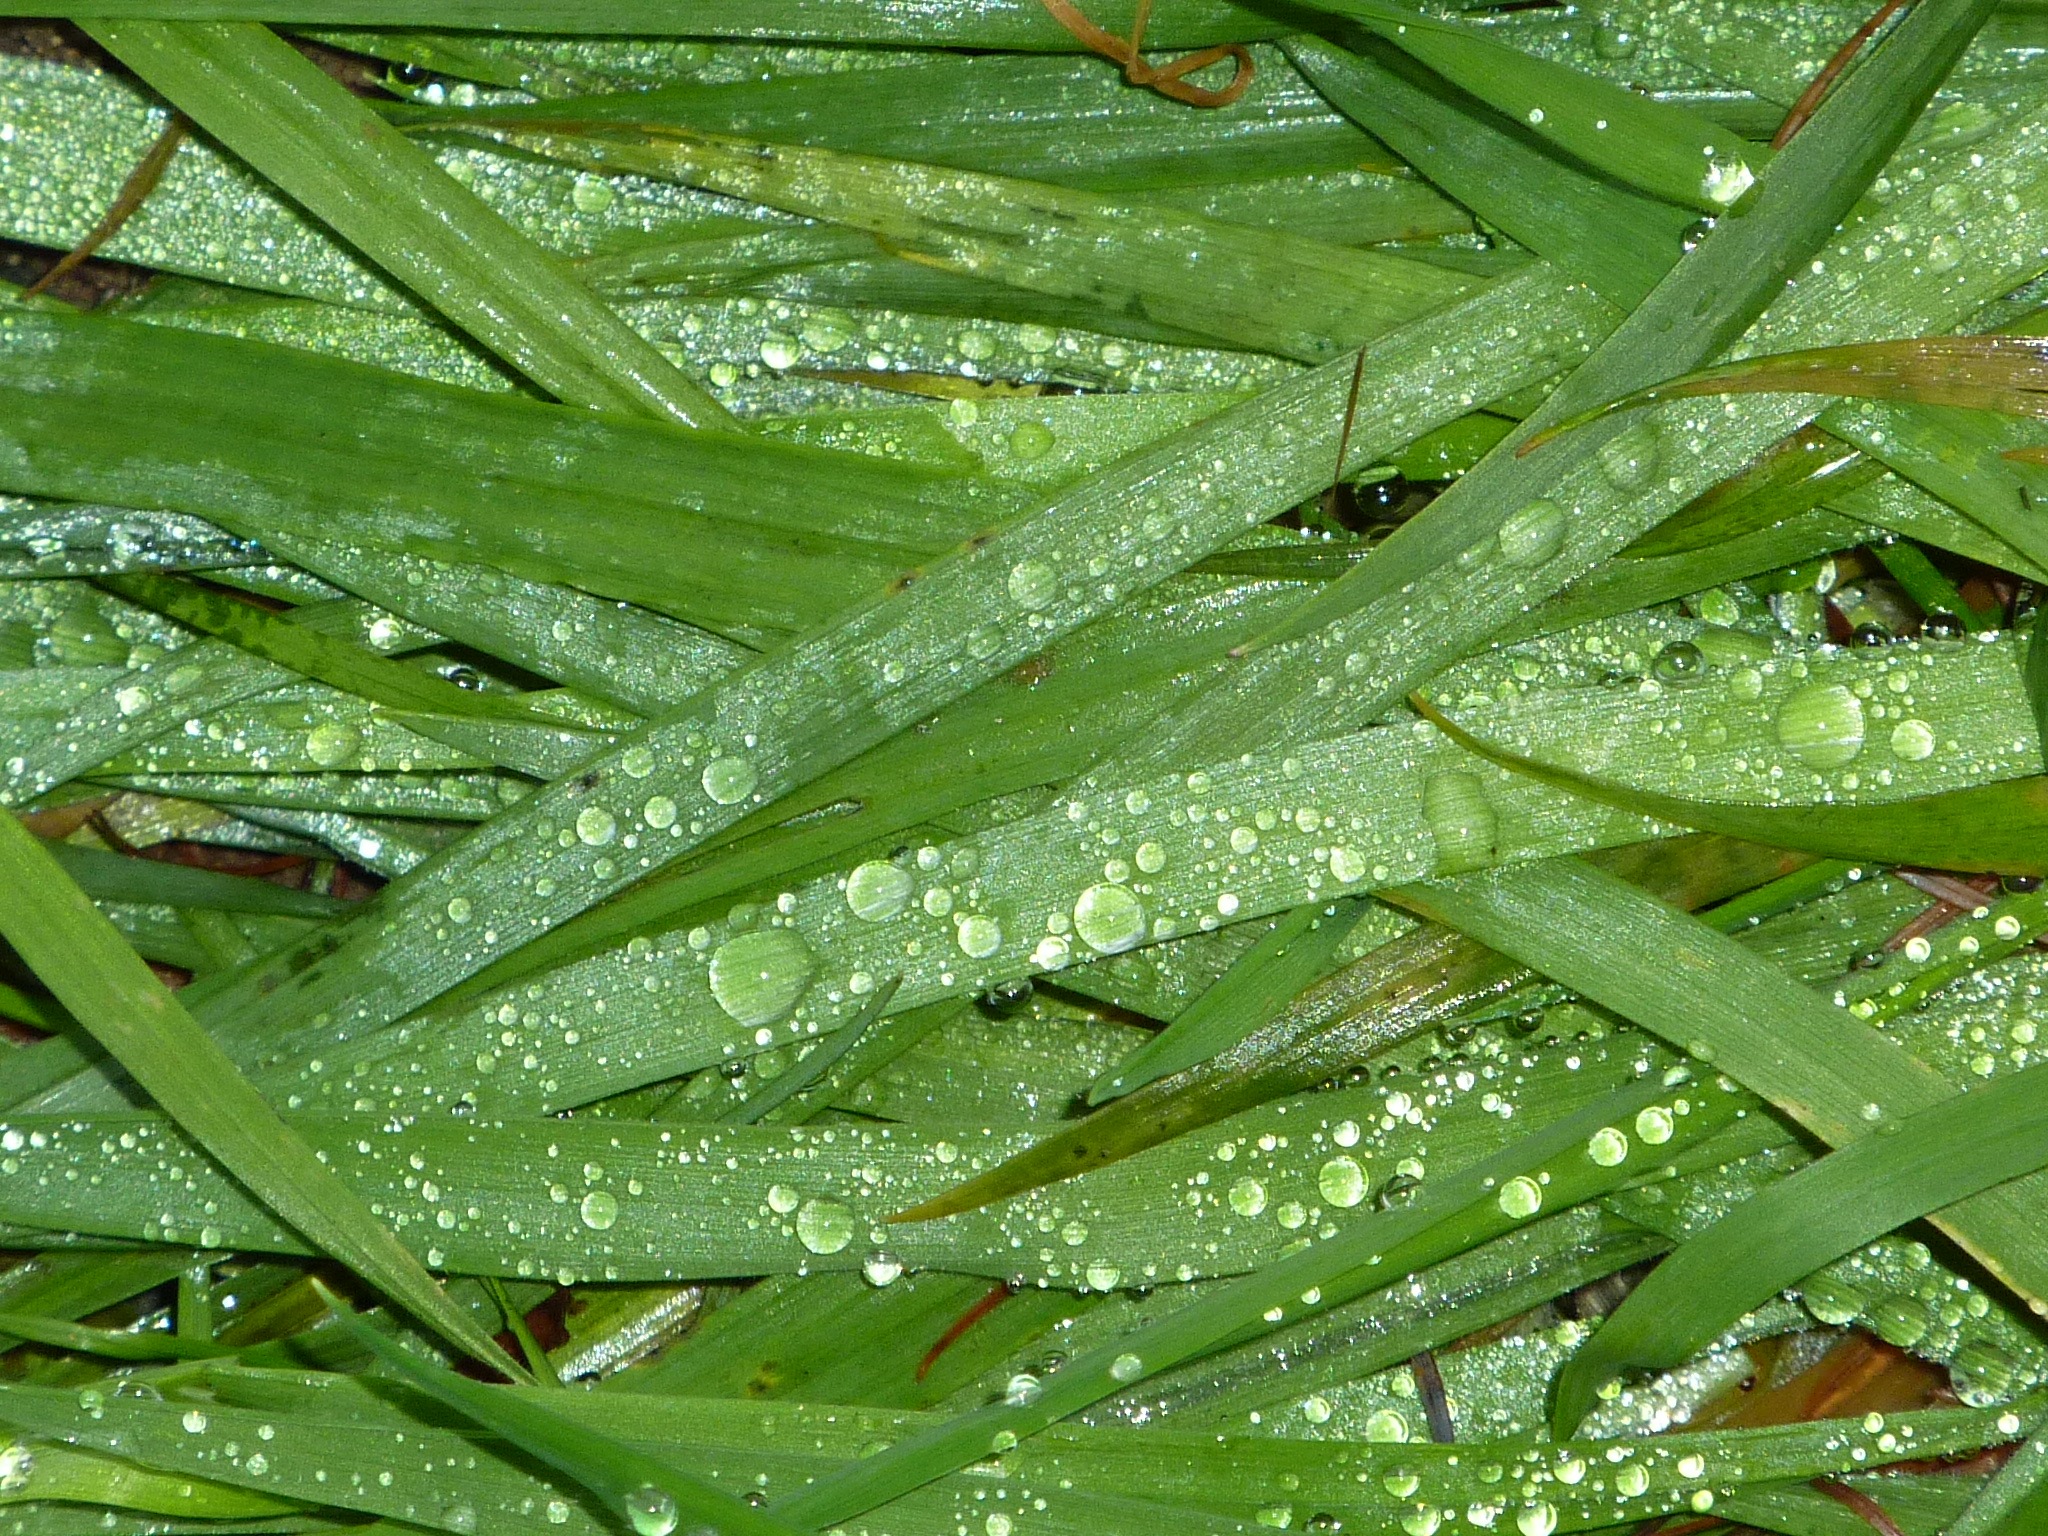
grass, drop, dew, plant, lawn, leaf, flower, green, produce, botany, close, flora, blade of grass, mood, drop of water, moisture, macro photography, flowering plant, grass family, plant stem, land plant